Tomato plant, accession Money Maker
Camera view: tilt-top (135 deg); turntable rotation: 30 degrees
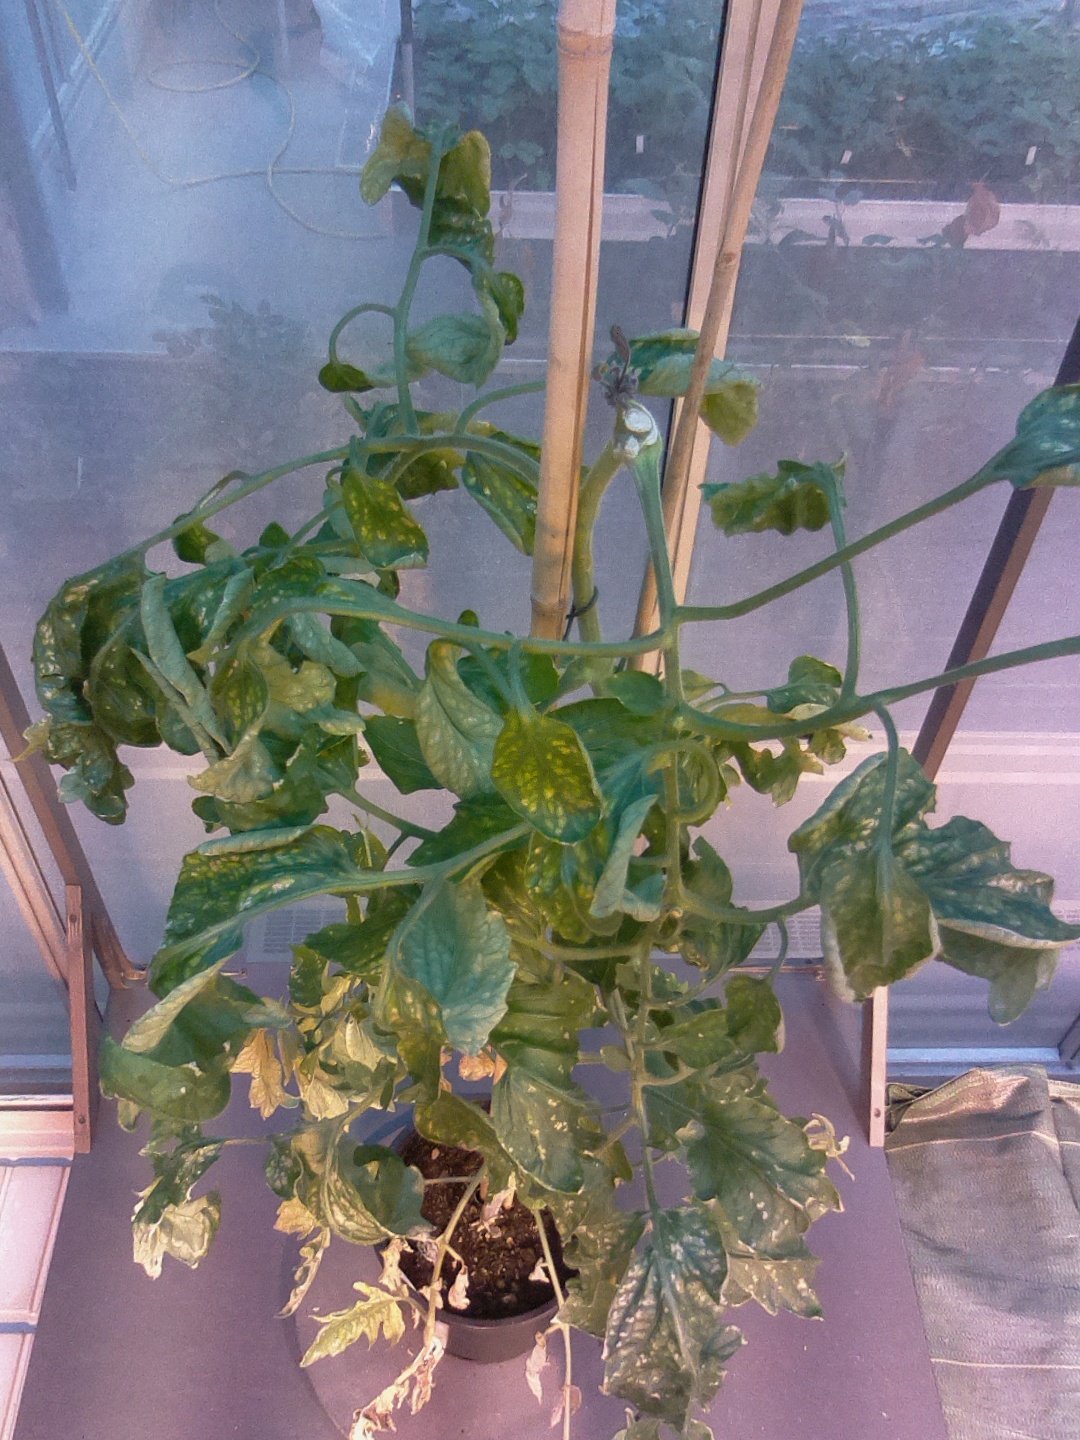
BBCH growth stage 29: 90%-100% Side shoots formed